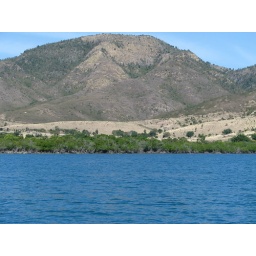
Blue water, mangroves by the shore, a bit of grazing land and then arid mountains, topped with blue sky